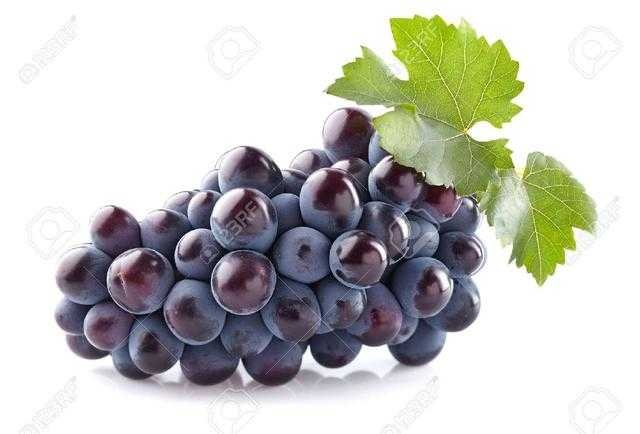
Label: Grapes